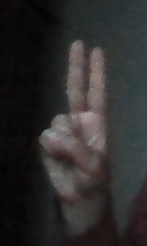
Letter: taa